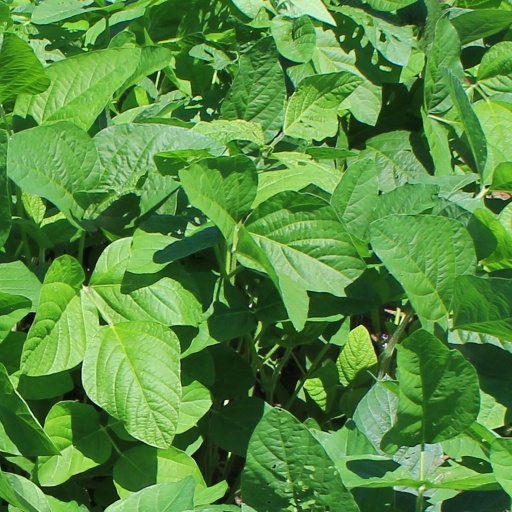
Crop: soybean